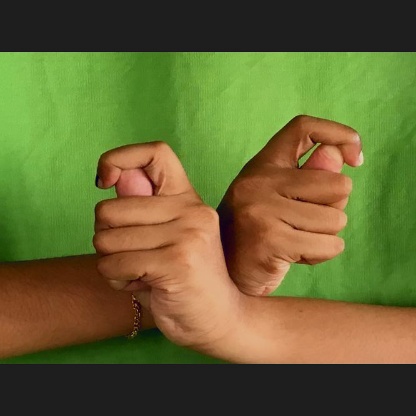
Mudra: Berunda